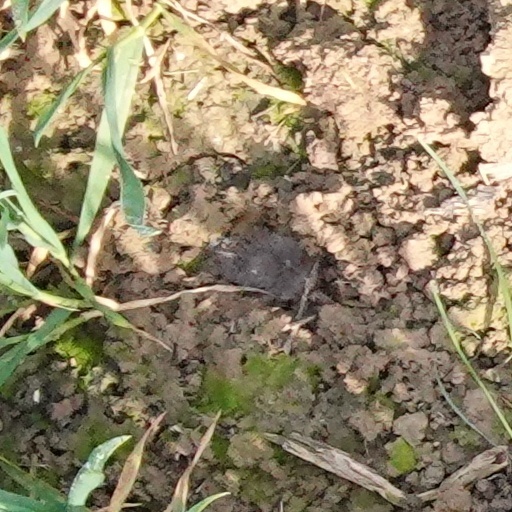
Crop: wheat